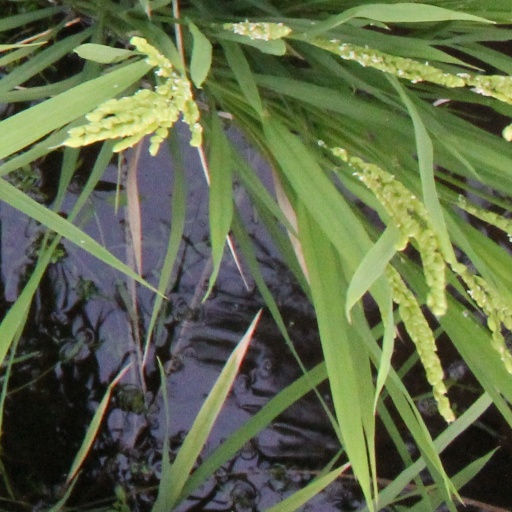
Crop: rice